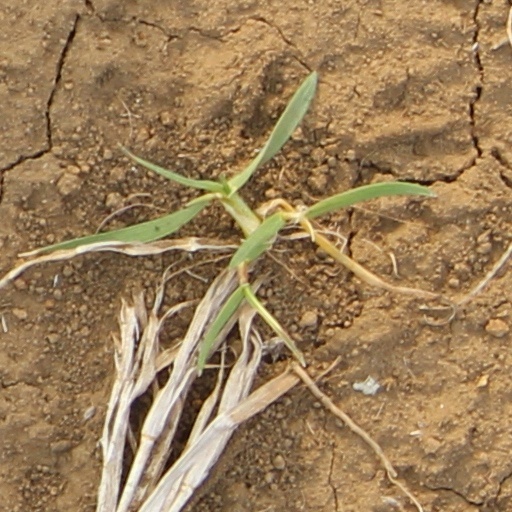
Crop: wheat